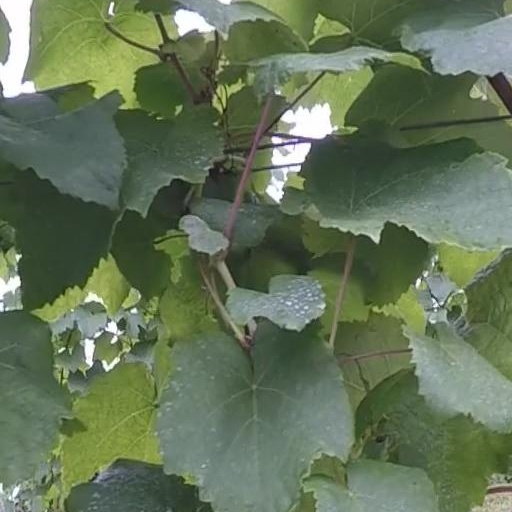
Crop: grape